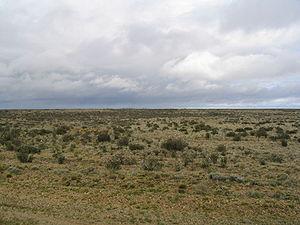
La Patagonie, également appelée « Le Grand Sud », désigne une région géographique appartenant au cône Sud située dans la partie méridionale de l'Amérique du Sud et partagée entre une partie chilienne à l'ouest et une partie argentine à l'est. La Patagonie comprend donc principalement le sud de l’Argentine et le sud du Chili, pour une superficie d'environ 800 000 kilomètres carrés. Ces deux régions, séparées par la cordillère des Andes, abritent des paysages contrastés de montagnes, de glaciers, de pampa, de forêts subpolaires, de littoraux, d'îles et d'archipels. Elles sont habitées depuis plus de dix mille ans par les Sud-Amérindiens, tels les Mapuches, et ont été décrites pour la première fois par l'Italien Antonio Pigafetta dans son récit, publié en 1525, de la première circumnavigation, une expédition entreprise par le navigateur portugais Fernand de Magellan et achevée, après la mort de celui-ci, par l'espagnol Juan Sebastián Elcano. Après une colonisation lente et difficile, une partie de la population autochtone aujourd'hui est métissée qu'on peut qualifier de « sudaméricano-européenne ».